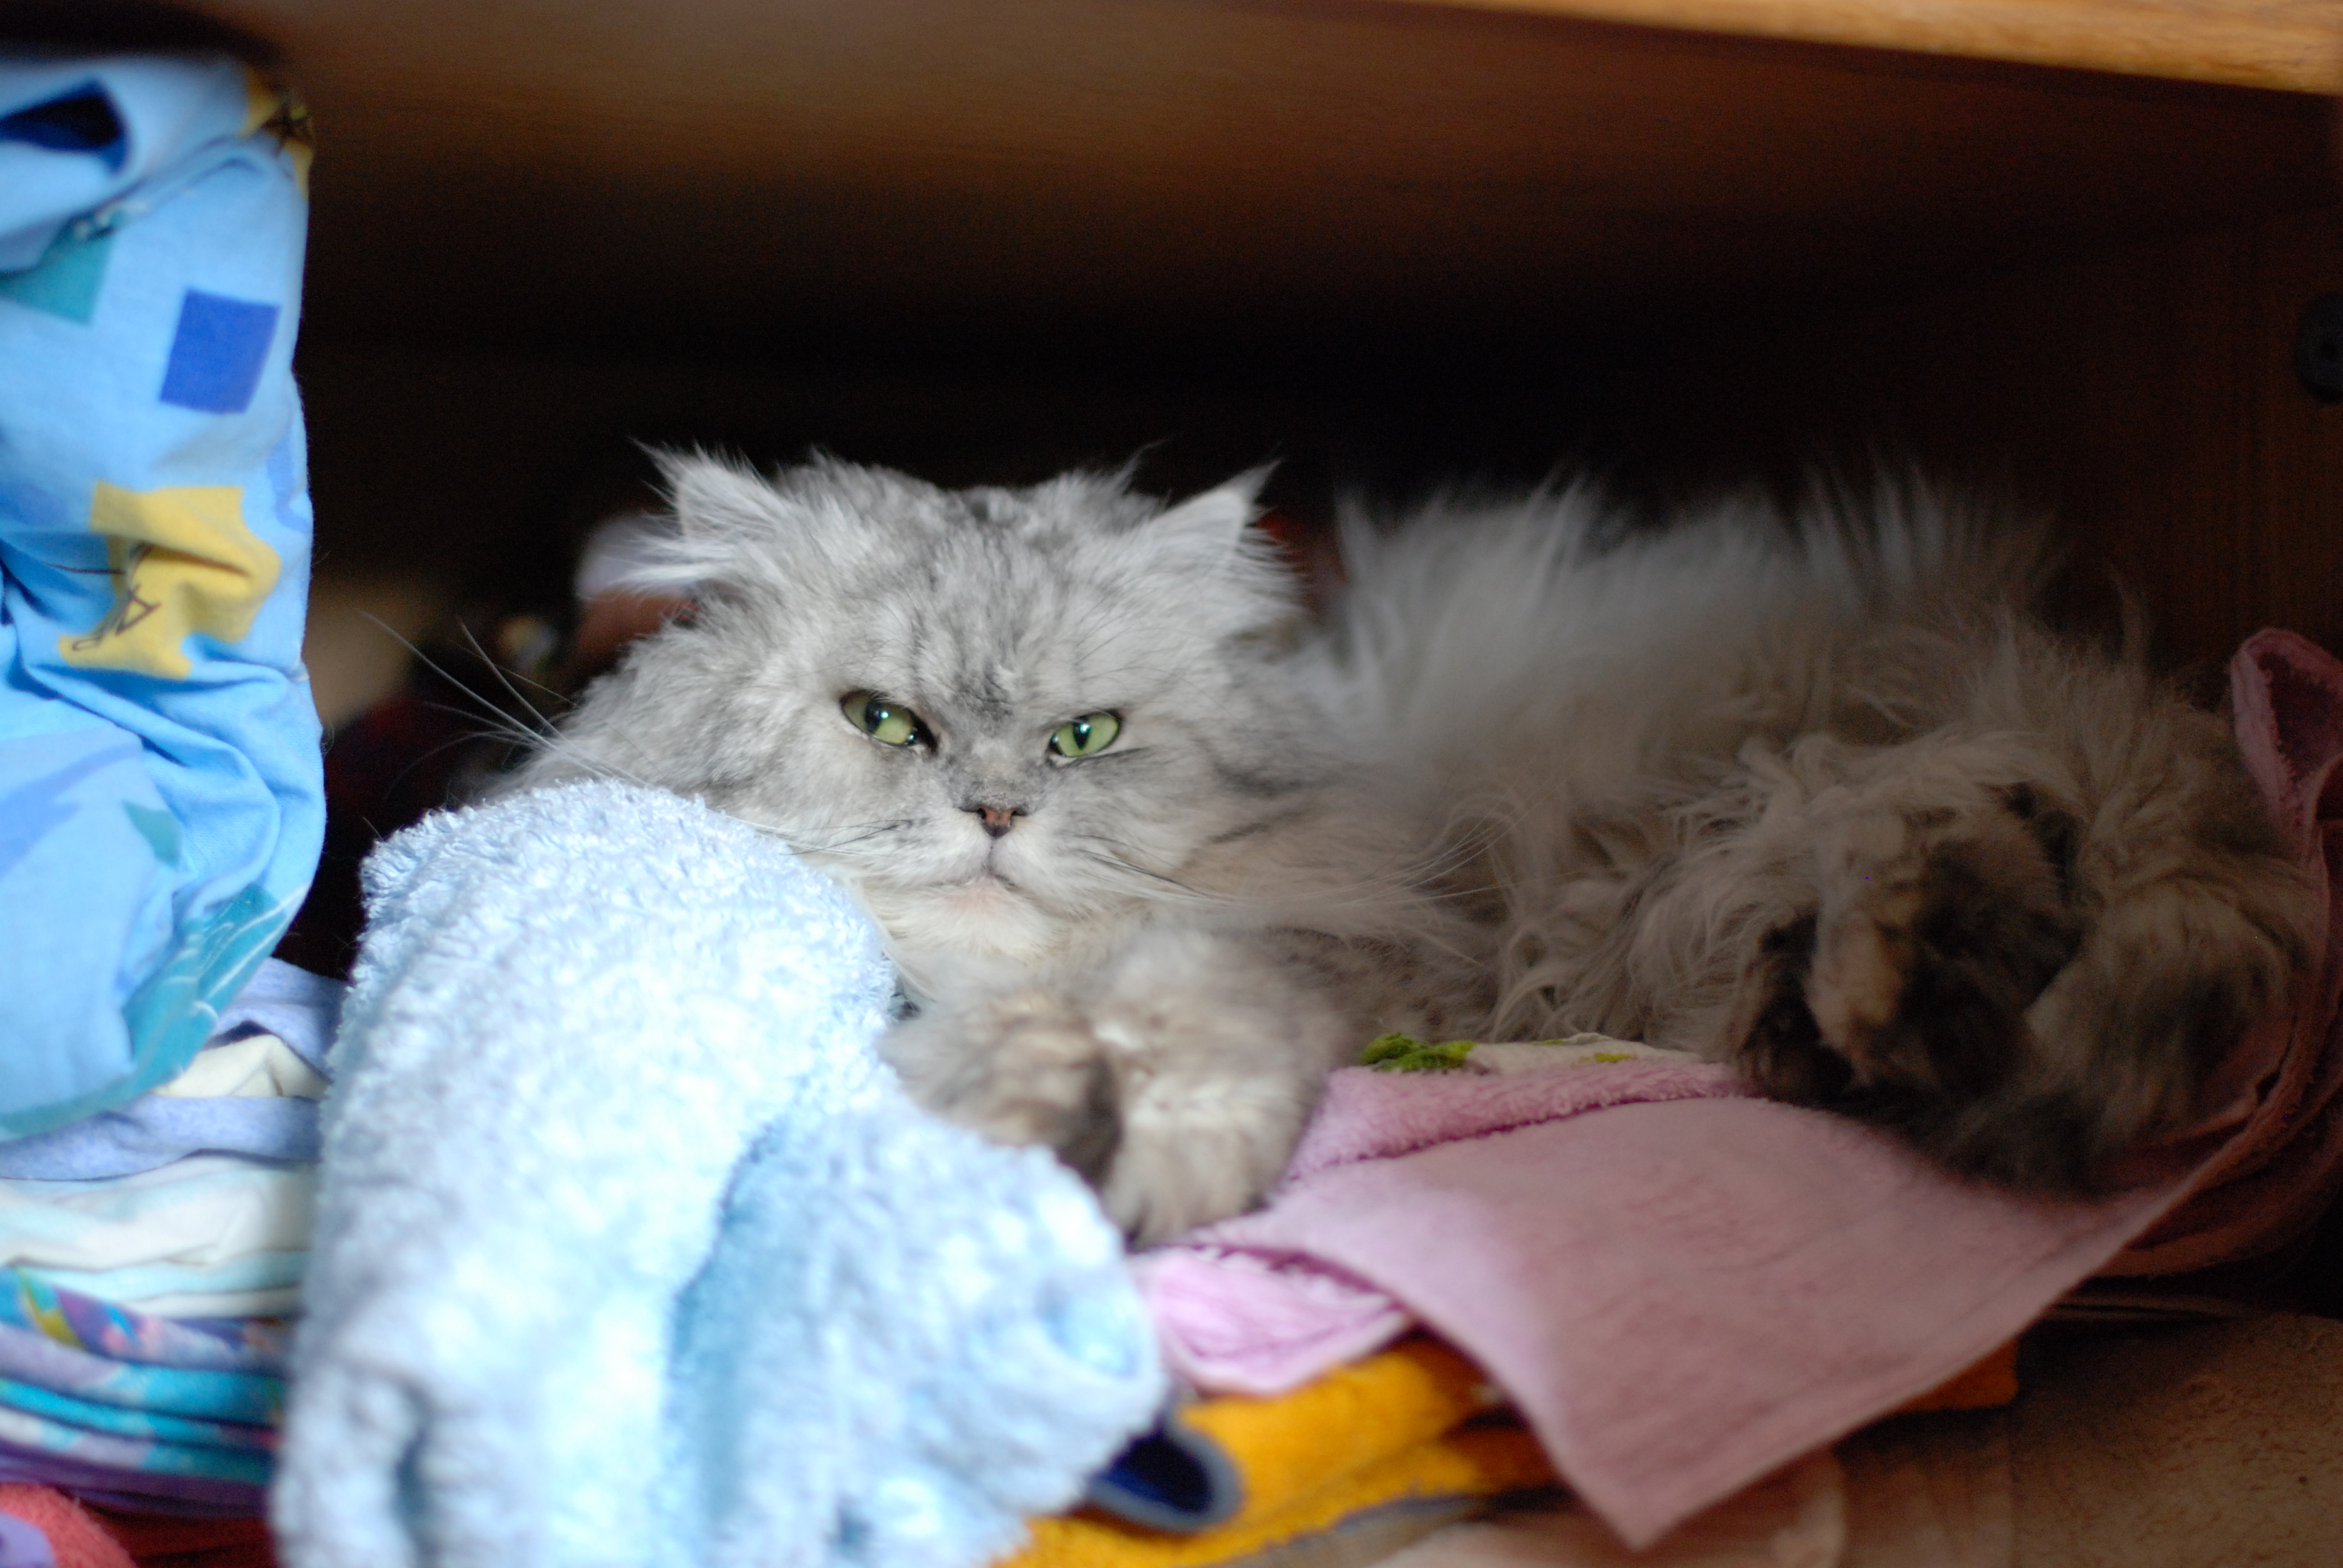
nature, animal, pet, kitten, cat, feline, mammal, pets, cats, whiskers, cool image, 50mm, animals, vertebrate, chat, gato, nikkor, chats, afsnikkor50mmf14g, bestofcats, marcello, persian, f14g, 50mmf14g, small to medium sized cats, cat like mammal